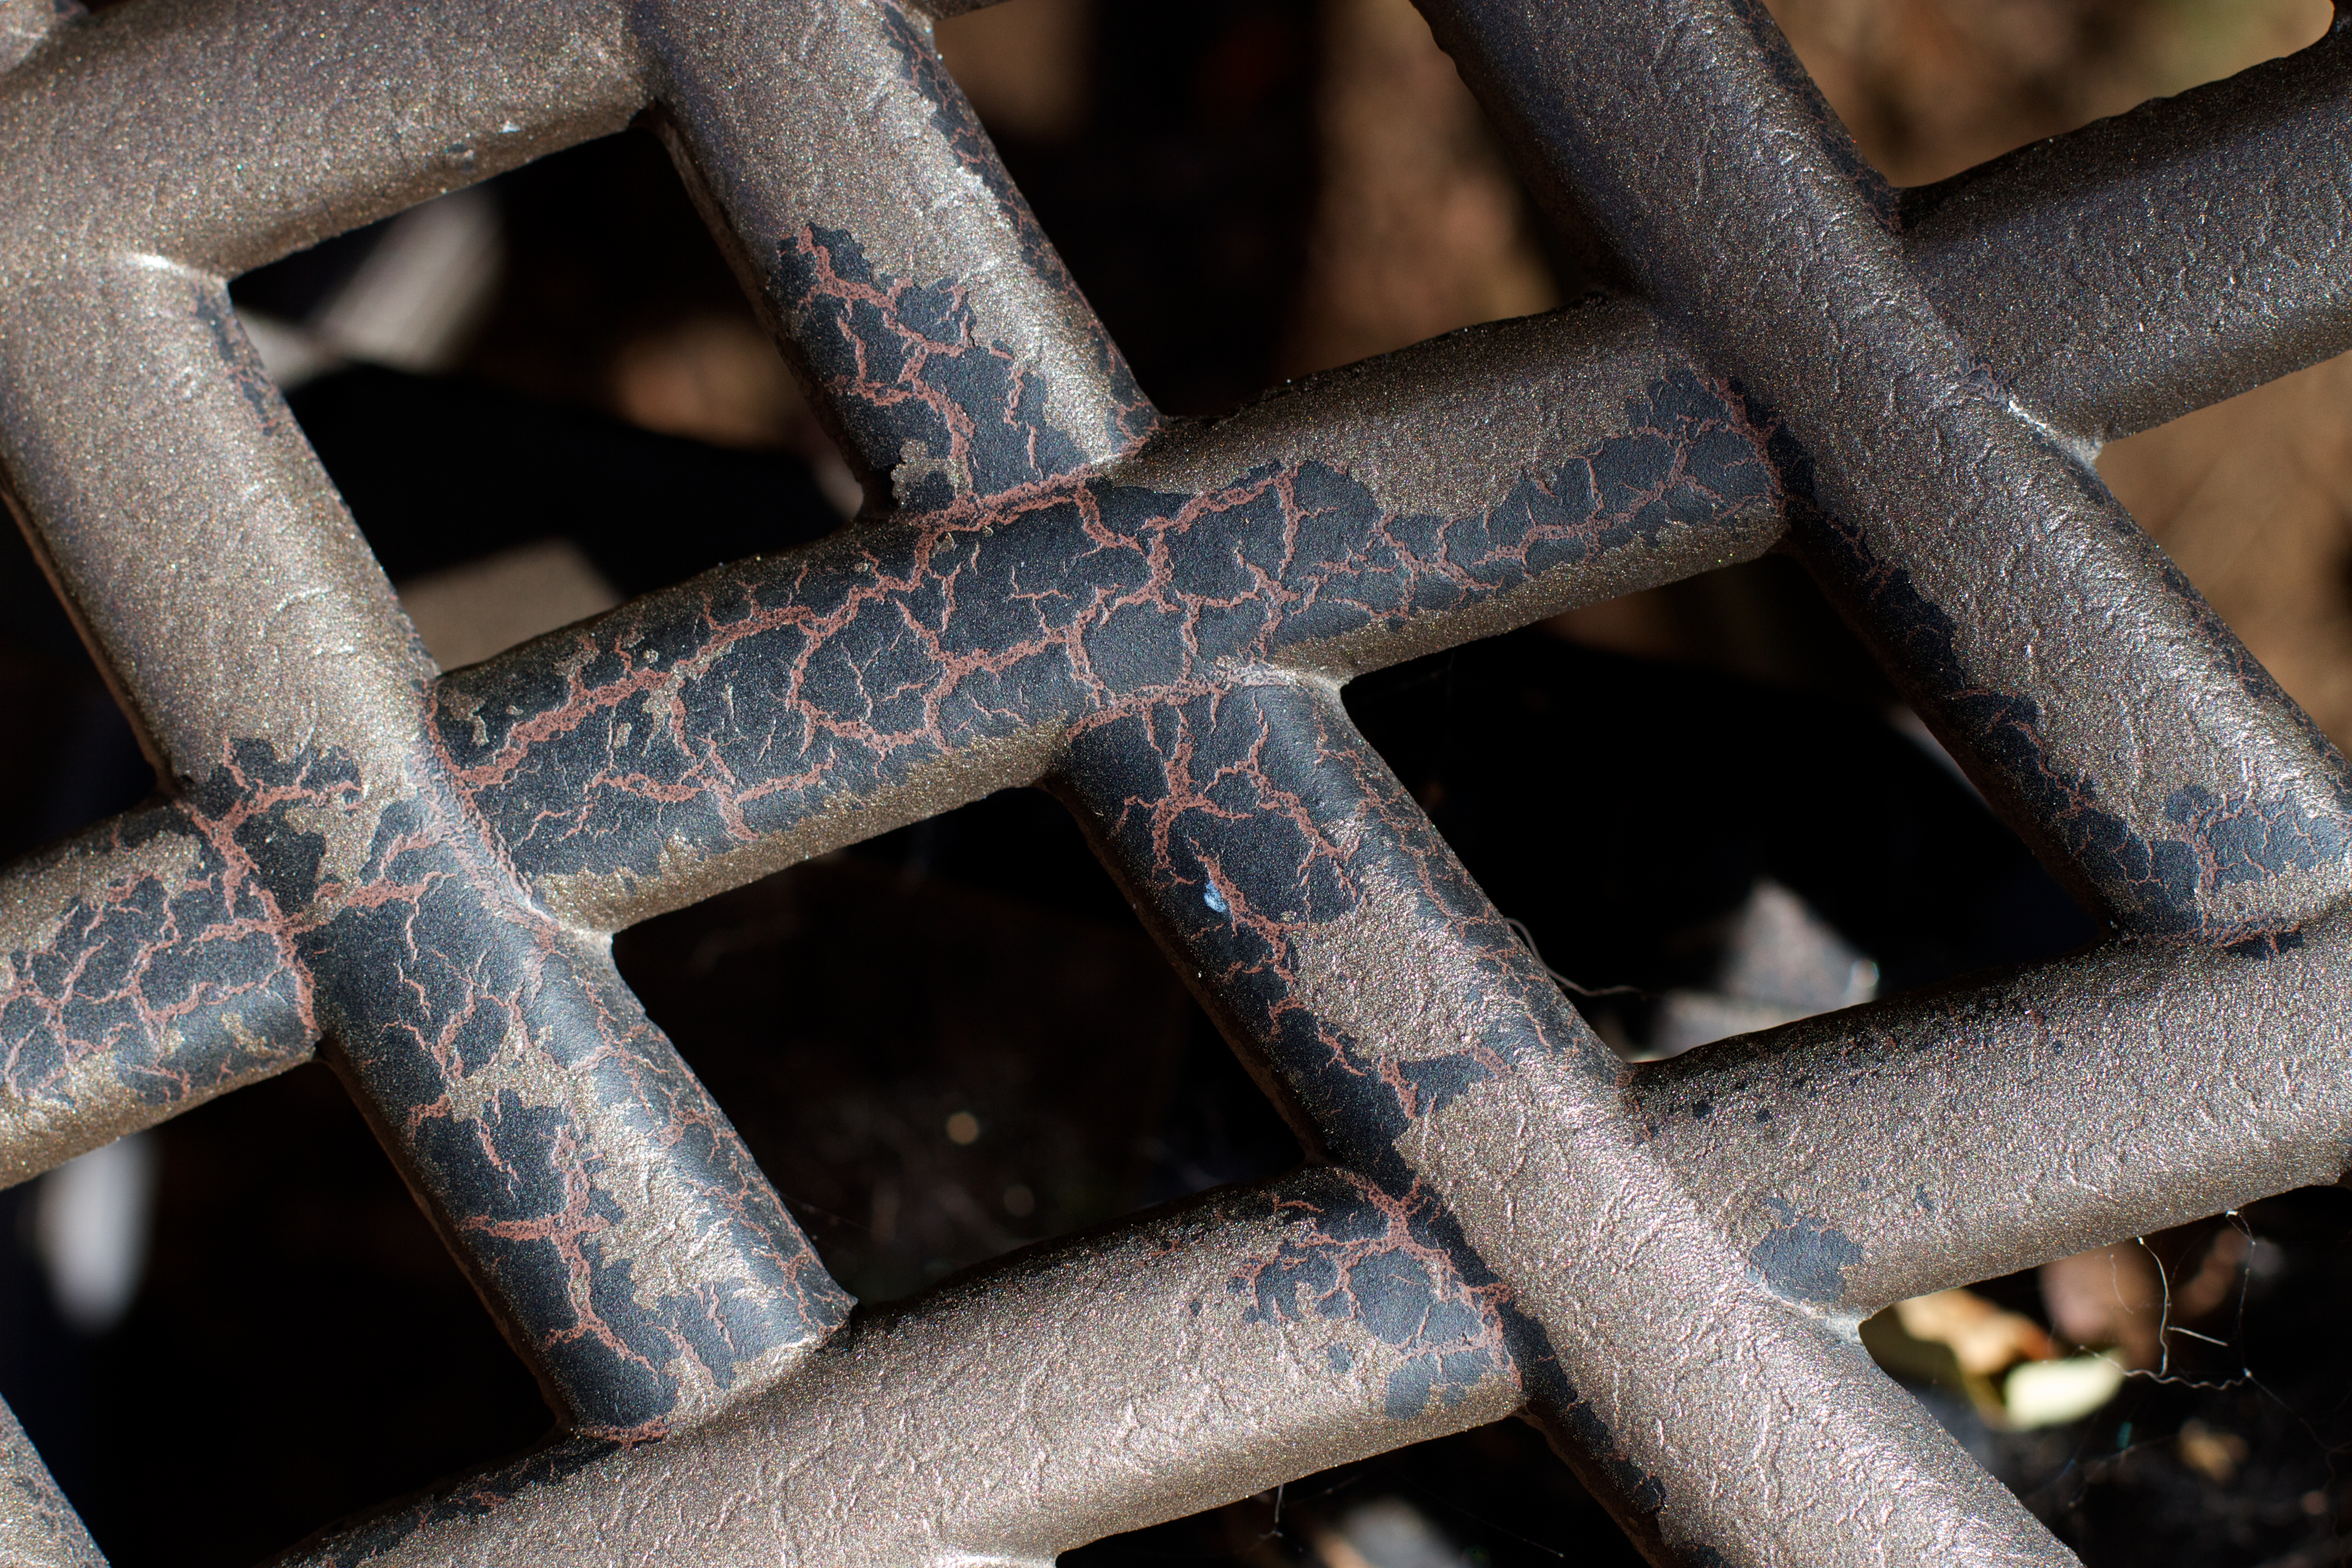
wheel, metal, material, close up, iron, automotive exterior